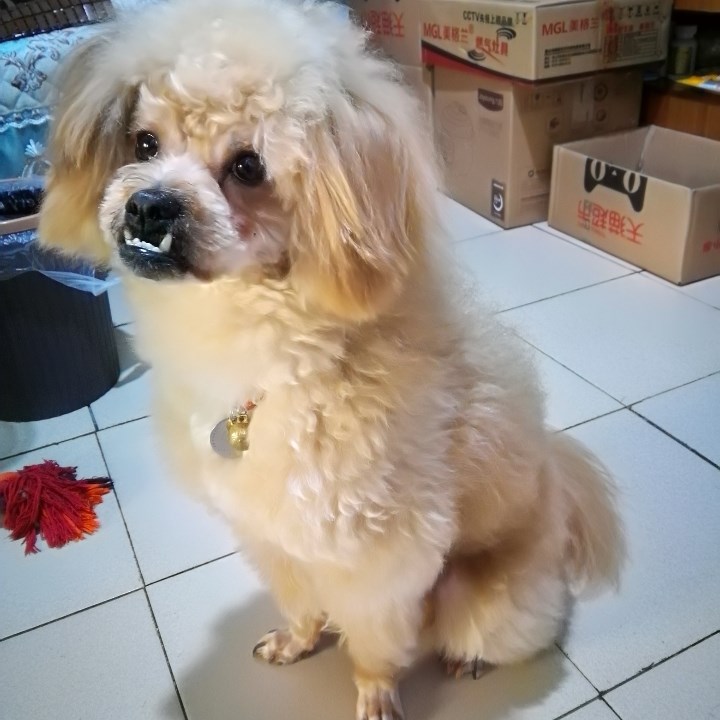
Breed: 7449-n000128-teddy